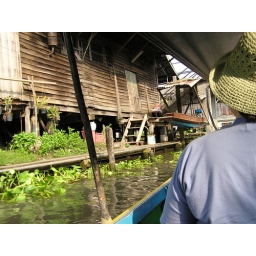
On our way to the floating market by boat